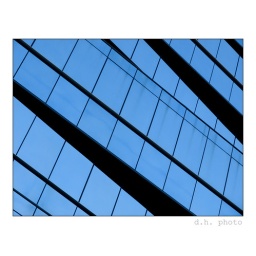
Modern building on Selska street in Zagreb.